Brenda Putnam

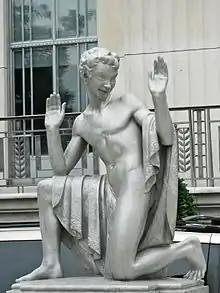
"Puck" (1930-1932, replica 2002), Folger Shakespeare Library, Washington, D.C.

Putnam grew dissatisfied with conventional academic sculpture. Her desire to pursue "a more modern aesthetic" brought her to Italy in 1927, where she studied under Libero Andreotti, and later under Alexander Archipenko in New York City.